Flag of the Transcaucasian Socialist Federative Soviet Republic

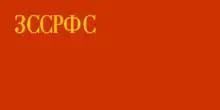
Flag of the TSFSR from 1922 to 1925

The Flag of the Transcaucasian Socialist Federative Soviet Republic was adopted by the Transcaucasian Socialist Federative Soviet Republic in 1925. It consists of a red star bordered by gold in the canton, surrounded by a semicircle with the cyrillic characters "ЗСФСР" in gold.